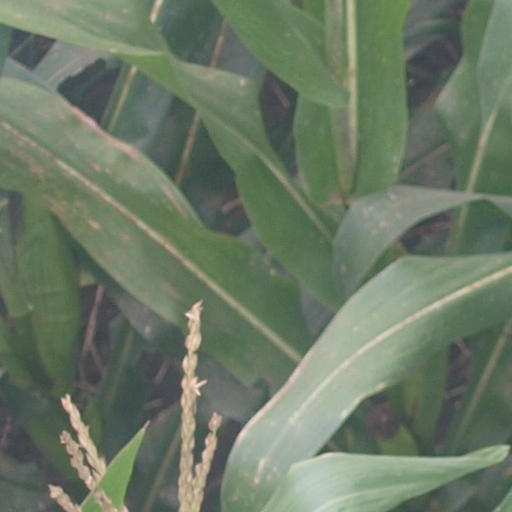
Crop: maize; corn